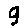
Label: 9